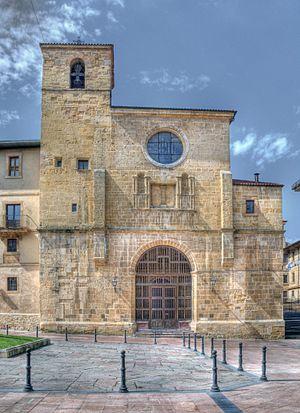
San Vicente de Oviedo est un ensemble qui réunit une église et un monastère en Asturies, Espagne. Sa fondation, en 761, est consignée dans une charte connue sous le nom de Pacte monástico de Oviedo. Il s'agit de la copie, réalisée au XIIᵉ siècle, d'un original daté, lui, du 25 novembre 781 et considéré comme le plus ancien document sur la monarchie du royaume des Asturies --bien qu'il existe un doute quant à la véracité de ce document car le monastère, appelé aussi Antealtares au Moyen Âge, n'est pas mentionné avant 969. Selon la charte de 781, vingt ans auparavant, en 761, le moine Máximo, avec ses serfs, et Fromestano, fondent une église dans locum quod dicunt Oveto, qui allait devenir la ville de Oviedo. Fromestano et Maximo sont considérés comme les fondateurs de la ville et de l'église. Fromestano dans la charte de 781, explique sa fondation :